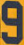
Number: 9